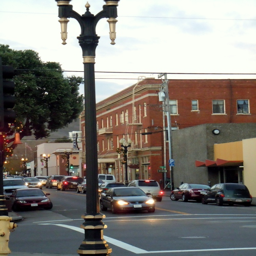
a city has a cool old downtown neighborhood , a hidden corner .